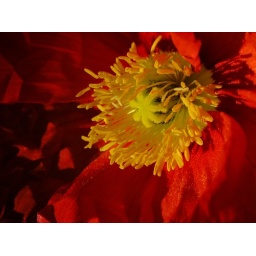
in a flower bed at the Palo Alto office on a suny afternoon